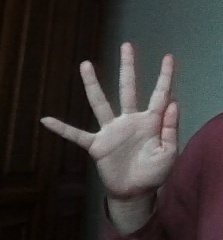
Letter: sheen